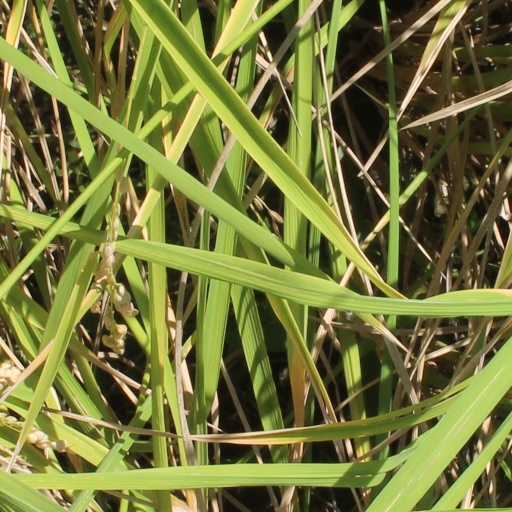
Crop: rice